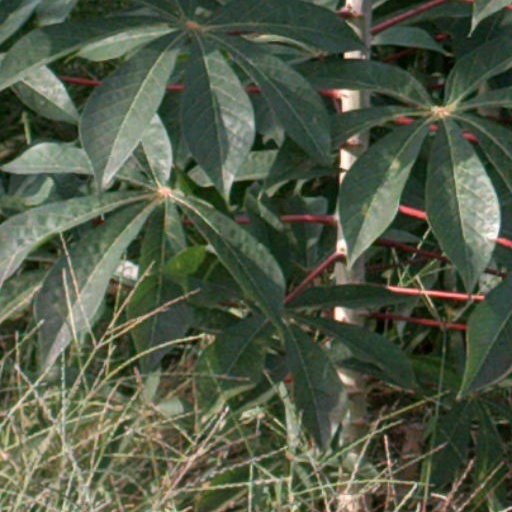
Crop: cassava